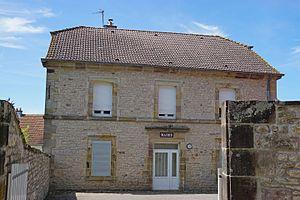
Mairie de Velorcey.
Velorcey est une commune française, située dans le département de la Haute-Saône en région Bourgogne-Franche-Comté.